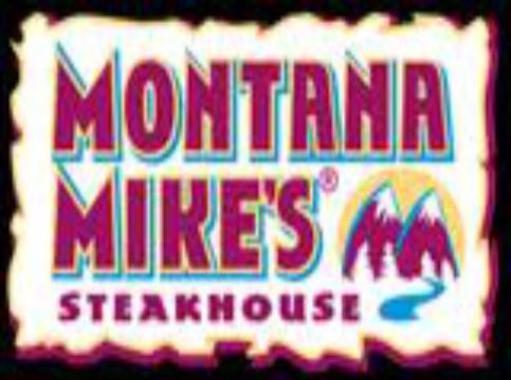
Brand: montana mike's
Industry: Food